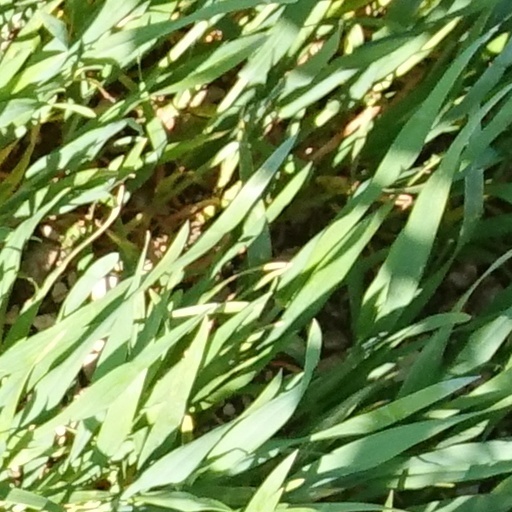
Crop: wheat